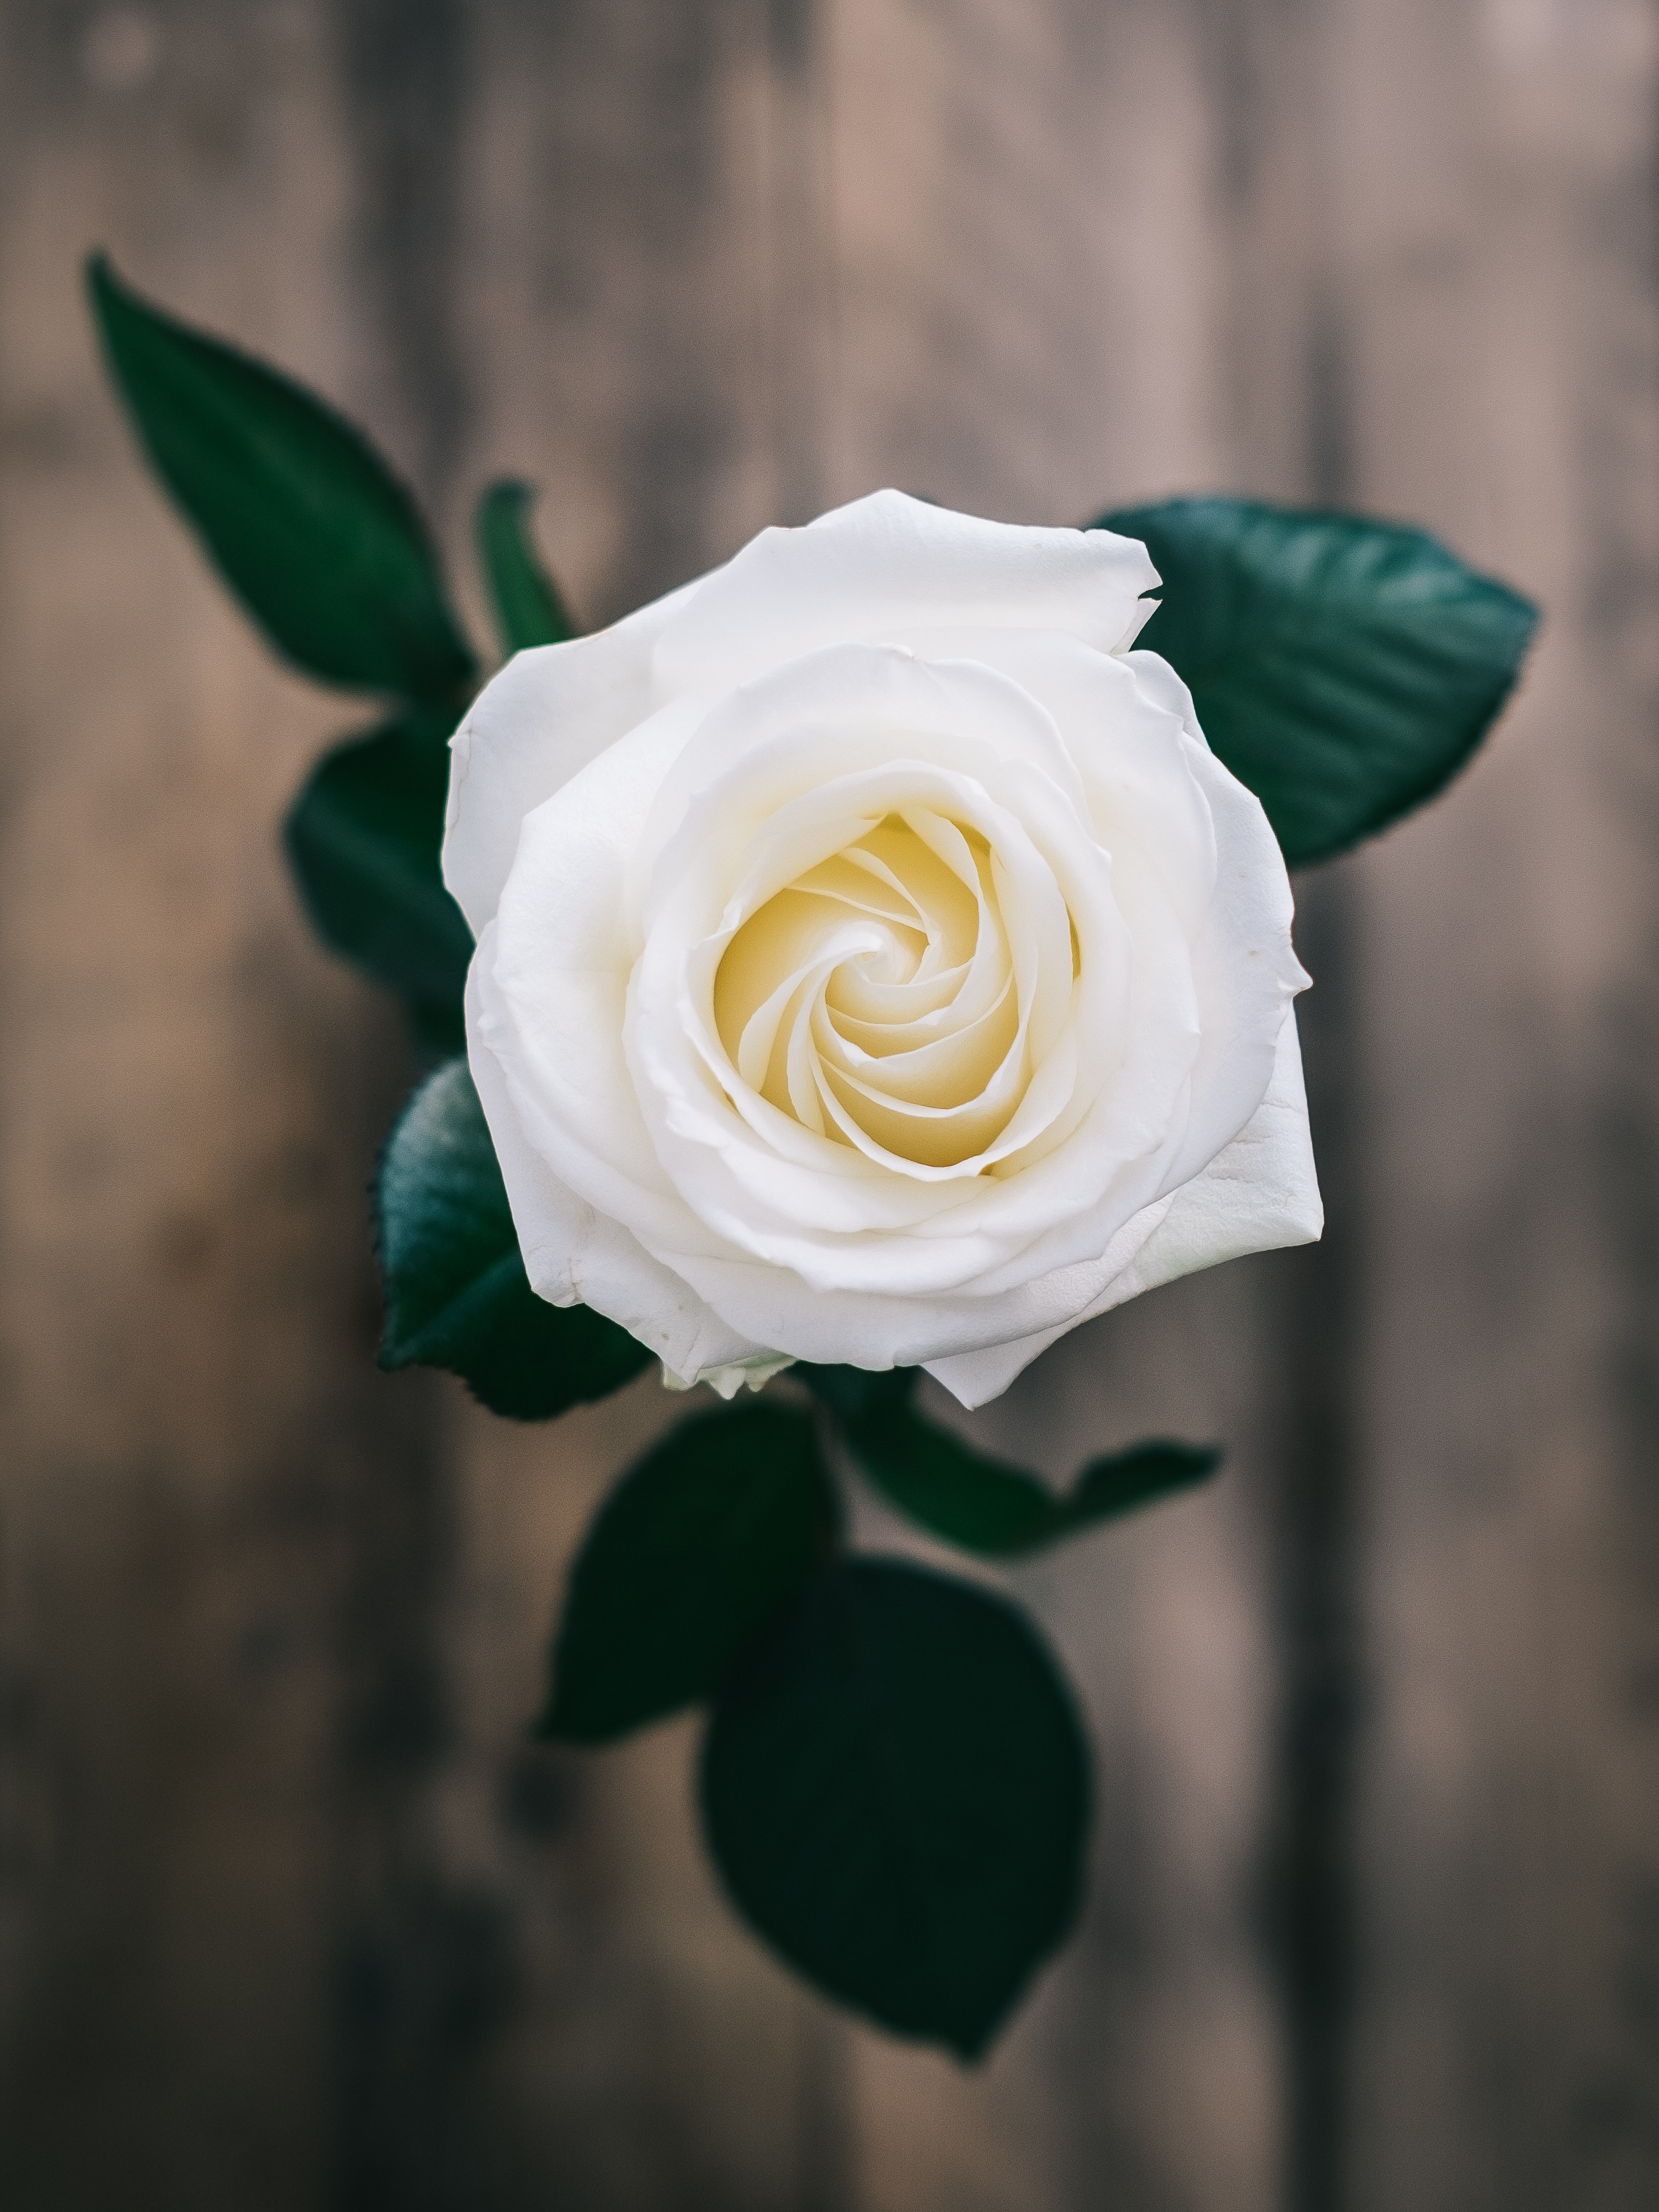
plant, white, photography, flower, petal, rose, green, yellow, flora, close up, macro photography, flowering plant, garden roses, rose family, flower bouquet, plant stem, land plant